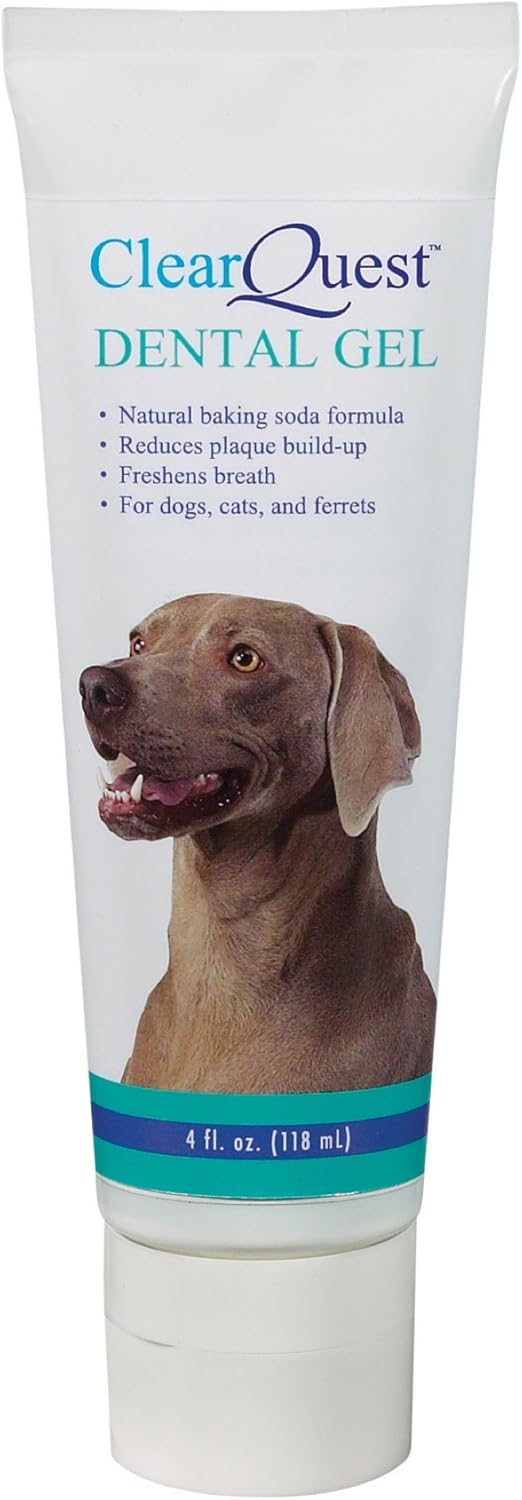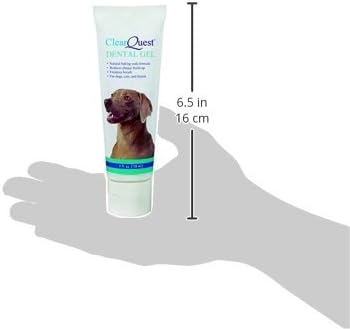
ClearQuest Dental Gel — Non-Toxic Gel for Cleaning Pets' Teeth and Freshening Breath, 4 oz.
Category: Pet Supplies
ClearQuest Dental Gel cleans teeth and freshens breath with natural baking soda. • Contains soothing aloe vera to relieve gum irritation • Non-toxic formula requires no rinsing Recommended for dogs, cats, and ferrets only. Keep out of reach of children. Ingredients: Natural baking soda, aloe vera gel, natural essential oils, silica, glycerin, water, cellulose gum, propylene glycol, methylparaben, FD&C blue #1, FD&C yellow #5 Directions for Use:  1. Place a small amount of gel on a toothbrush, fingertip brush, or on the tip of your finger.  2. Gently brush teeth and gums with up and down strokes. 3. Unique non-toxic formulation requires no rinsing. 4. Use 2-3 times a week or daily as needed.
Features: Formulated with natural baking soda to clean teeth and freshen breath, and soothing aloe vera to relieve gum irritation | Easy to use — no rinsing required! | Safe for dogs, cats, and ferrets